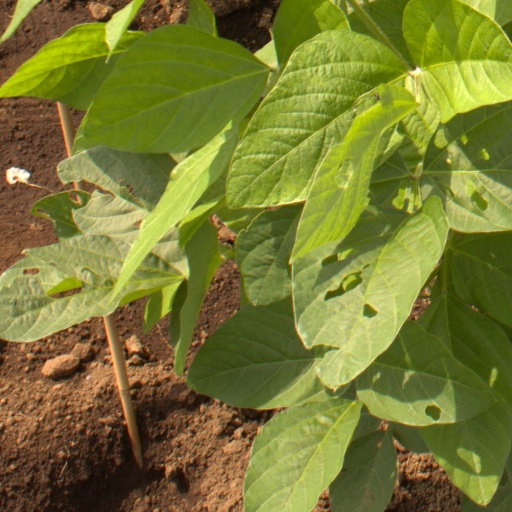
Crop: soybean